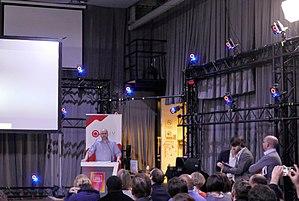
Discours de David Cage dans le studio de motion capture de Quantic Dream (2017)
Quantic Dream est un développeur français de jeu vidéo fondé en 1997 et basé à Paris. Le studio est à l'origine de plusieurs jeux d'aventure tels que The Nomad Soul, Fahrenheit, Heavy Rain, Beyond: Two Souls ou encore Detroit: Become Human. Le studio a également collaboré à la production du long-métrage Immortal, ad vitam.